Riverdale, Toronto

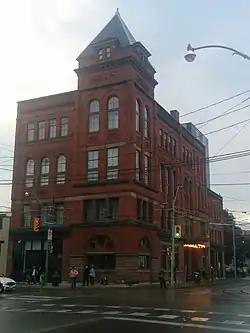
Erected in 1893, Broadview Hotel is located in Riverside, an area of South Riverdale.

In 1875, the House of Refuge (later renamed Riverdale Hospital) opened at the corner of Broadview Avenue and Gerrard Street East. The hospital took on its current name Bridgepoint Active Healthcare in 2002, and later expanded to include the former Don Jail in the Bridgepoint Redevelopment project. The hospital is now called Hennick Bridgepoint Hospital and is part of Sinai Health.